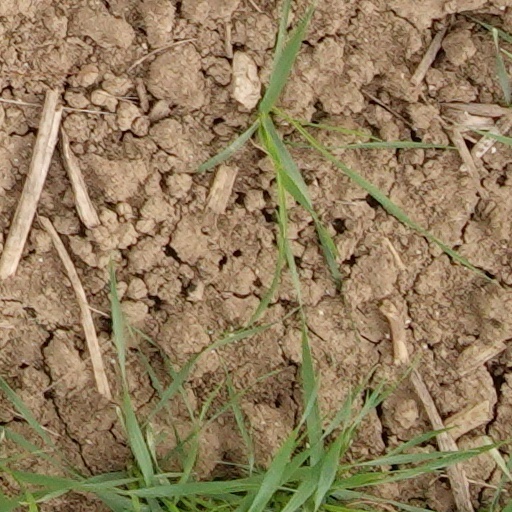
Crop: wheat